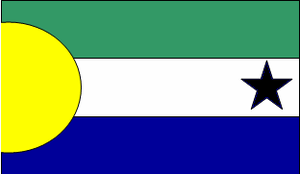
Mara est l'une des 21 municipalités de l'État de Zulia au Venezuela. Son chef-lieu est San Rafael de El Moján. En 2011, la population s'élève à 207 221 habitants.